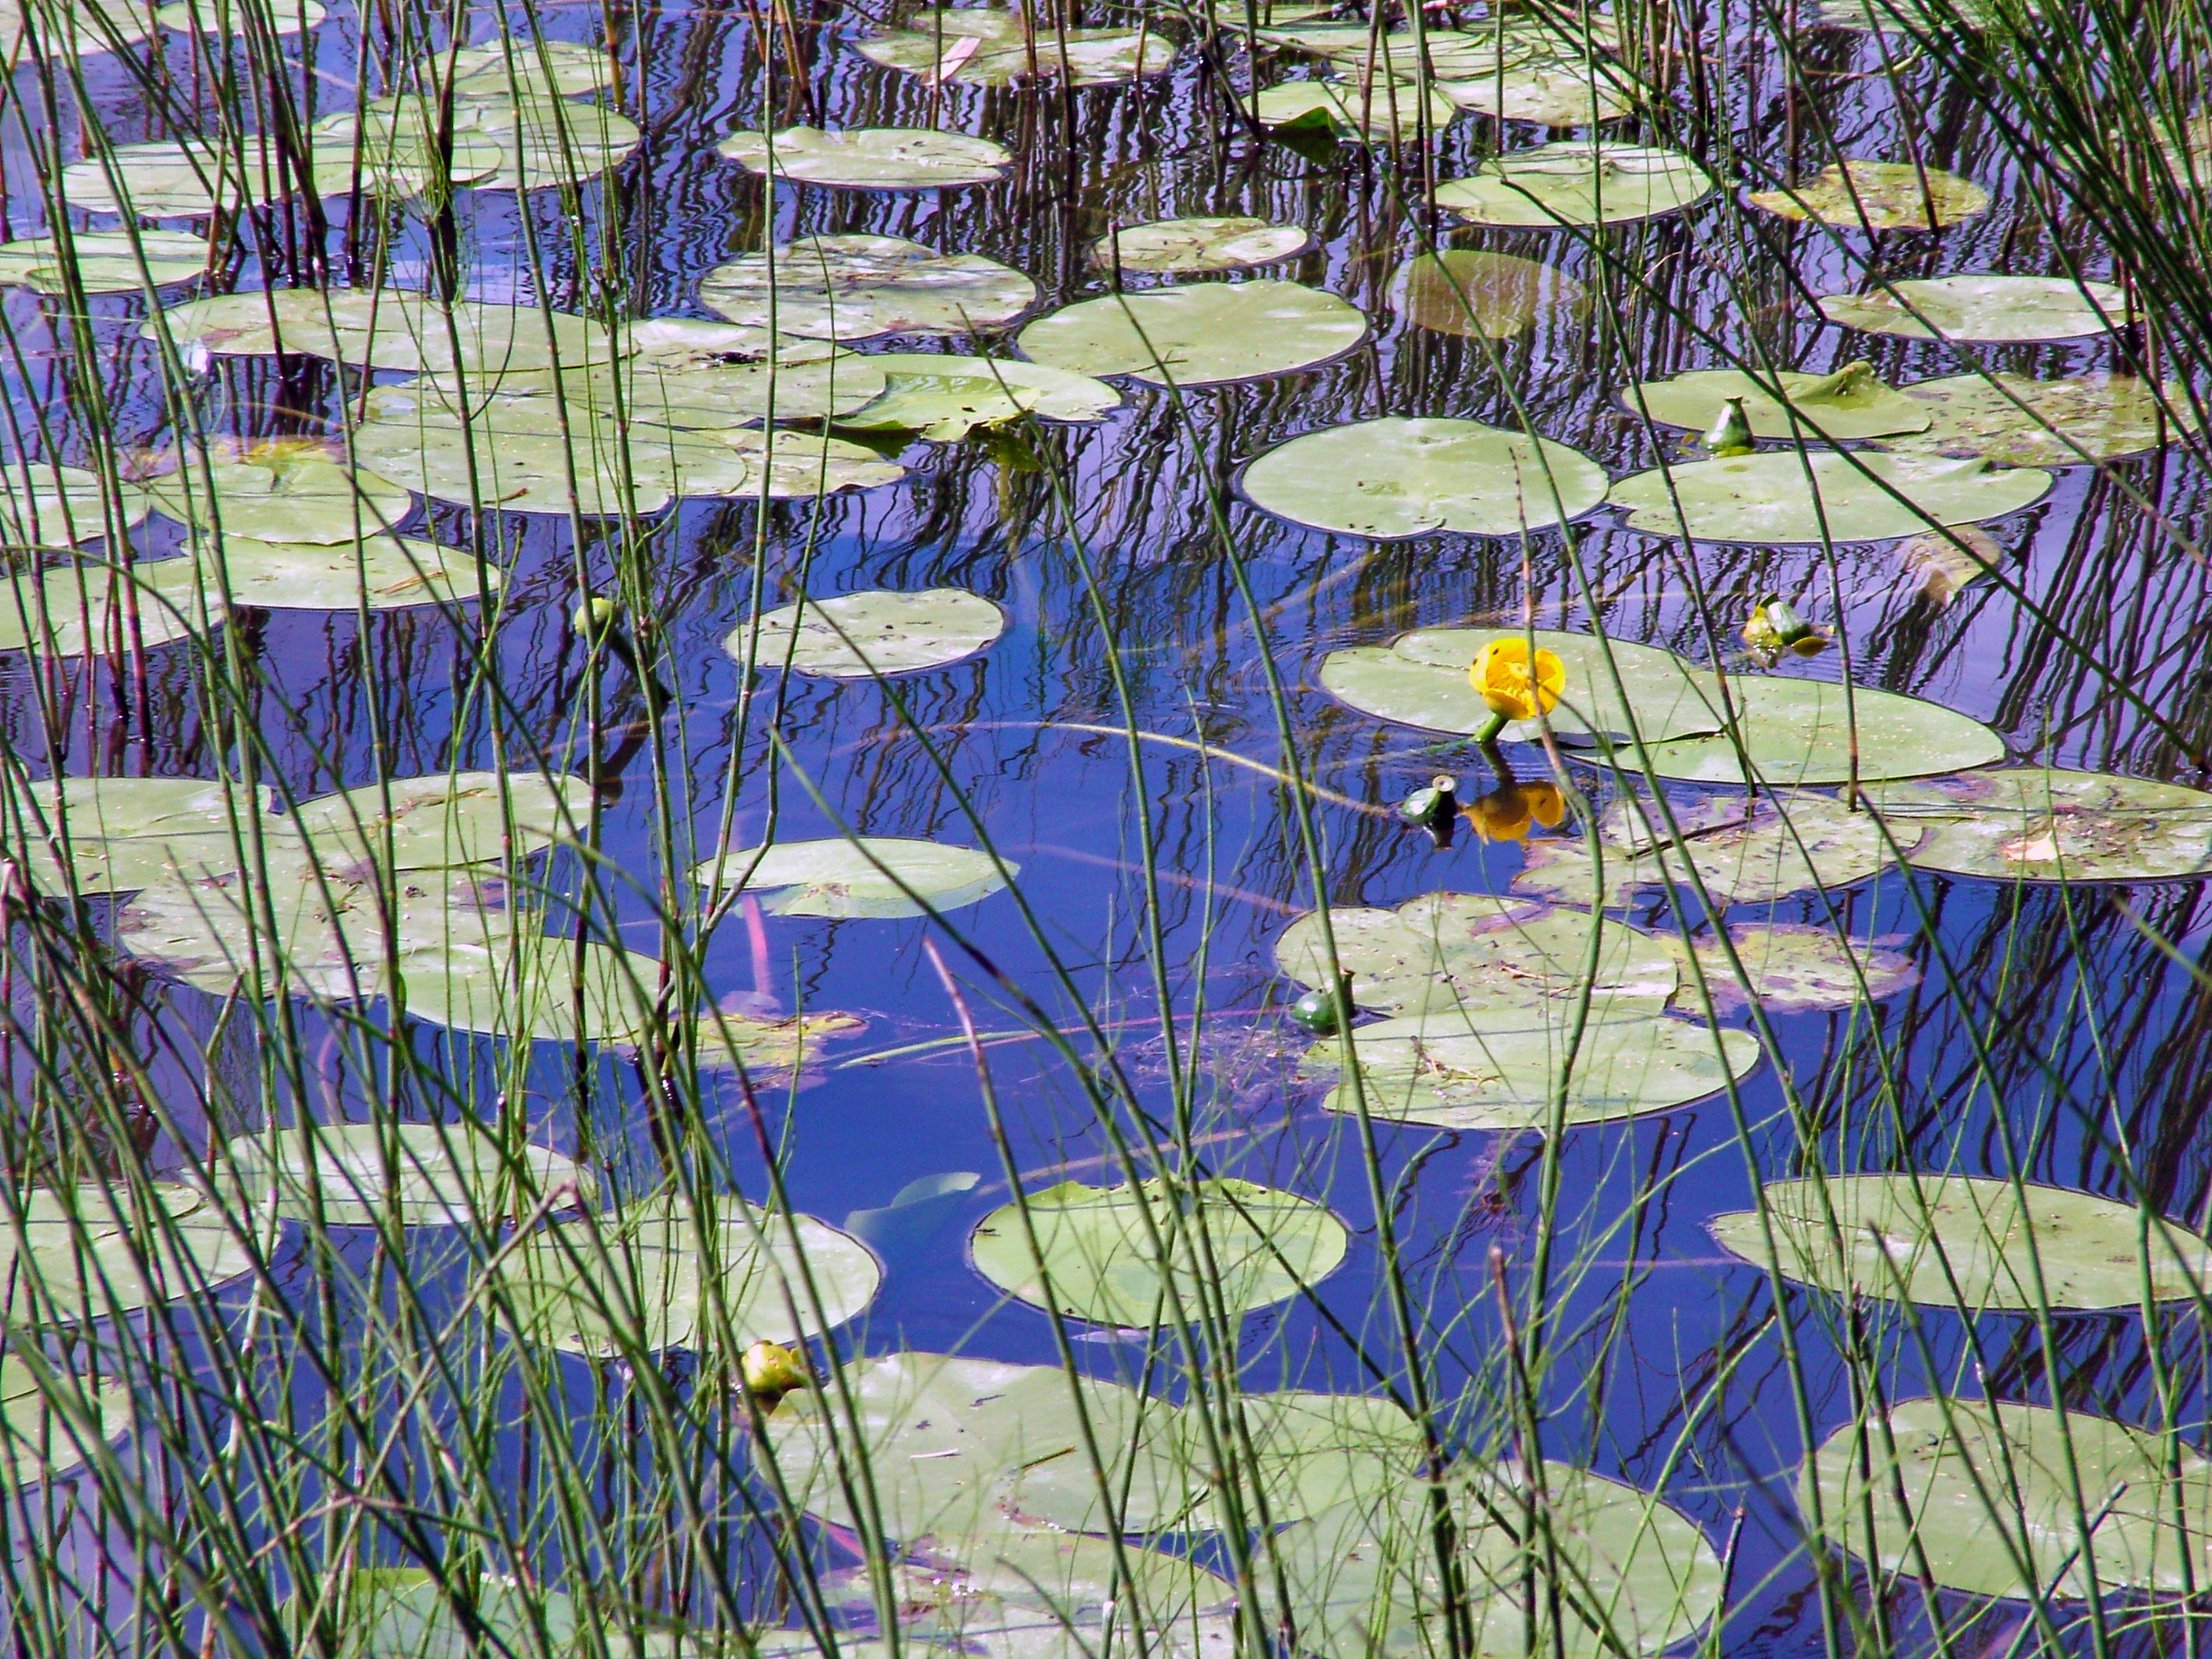
water, nature, swamp, plant, leaf, flower, reed, pond, foliage, green, botany, yellow, painting, art, wetland, ecosystem, waterlily, inflorescence, water lily flower, water lily leaves